Carthusian Martyrs of London

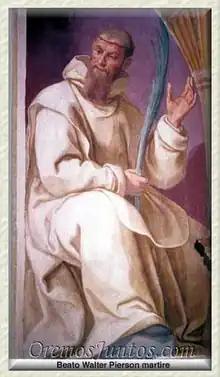
Portrait of Blessed Walter Pierson from the Certosa di Bologna

On 18 May 1537 the 20 choir monks and 18 lay brothers remaining in the London Charterhouse were required to take the Oath of Supremacy. Of these, Doms Thomas Johnson, Richard Bere, Thomas Green (priests), and John Davy (a deacon), refused. Richard Bere was the nephew, and namesake of, Richard Bere the Abbot of Glastonbury (1493–1525). The younger Bere abandoned his studies in the law, and became a Carthusian in February 1523. Thomas Green may be the Thomas Greenwood who obtained a bachelor's degree at Oxford, and later a Master's degree at Cambridge in 1511, who became Fellow of St John's College, Cambridge in 1515 and was awarded the Doctorate in Divinity in 1532. This connection with Cambridge would associate him with St. John Fisher.